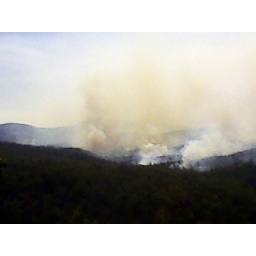
This is the forest burning over the hill from us they are doing back burning to control the fires